2022 TCR UK Touring Car Championship

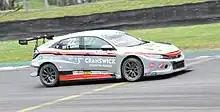
Chris Smiley won the Drivers' Championship.

The 2022 TCR UK Touring Car Championship was the fifth season of the TCR UK Touring Car Championship. The championship featured production-based touring cars built to TCR specifications and was held over fifteen races across seven meetings throughout England. The championship was operated by Stewart Lines' Maximum Group.